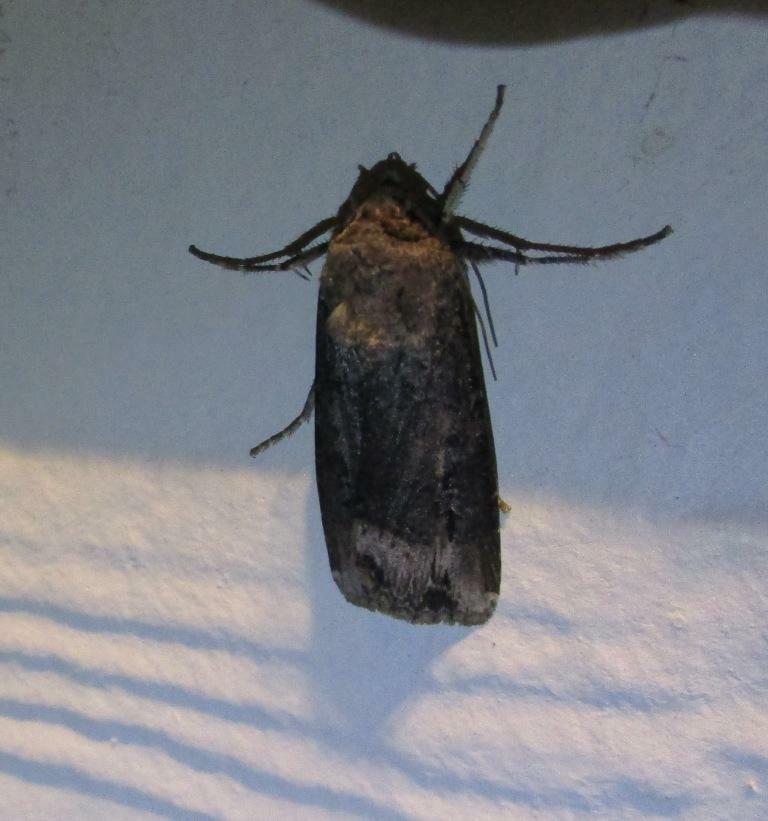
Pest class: cutworms